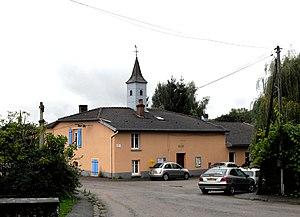
La mairie de Sans-Vallois